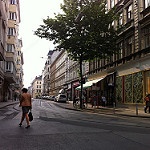
Label: street